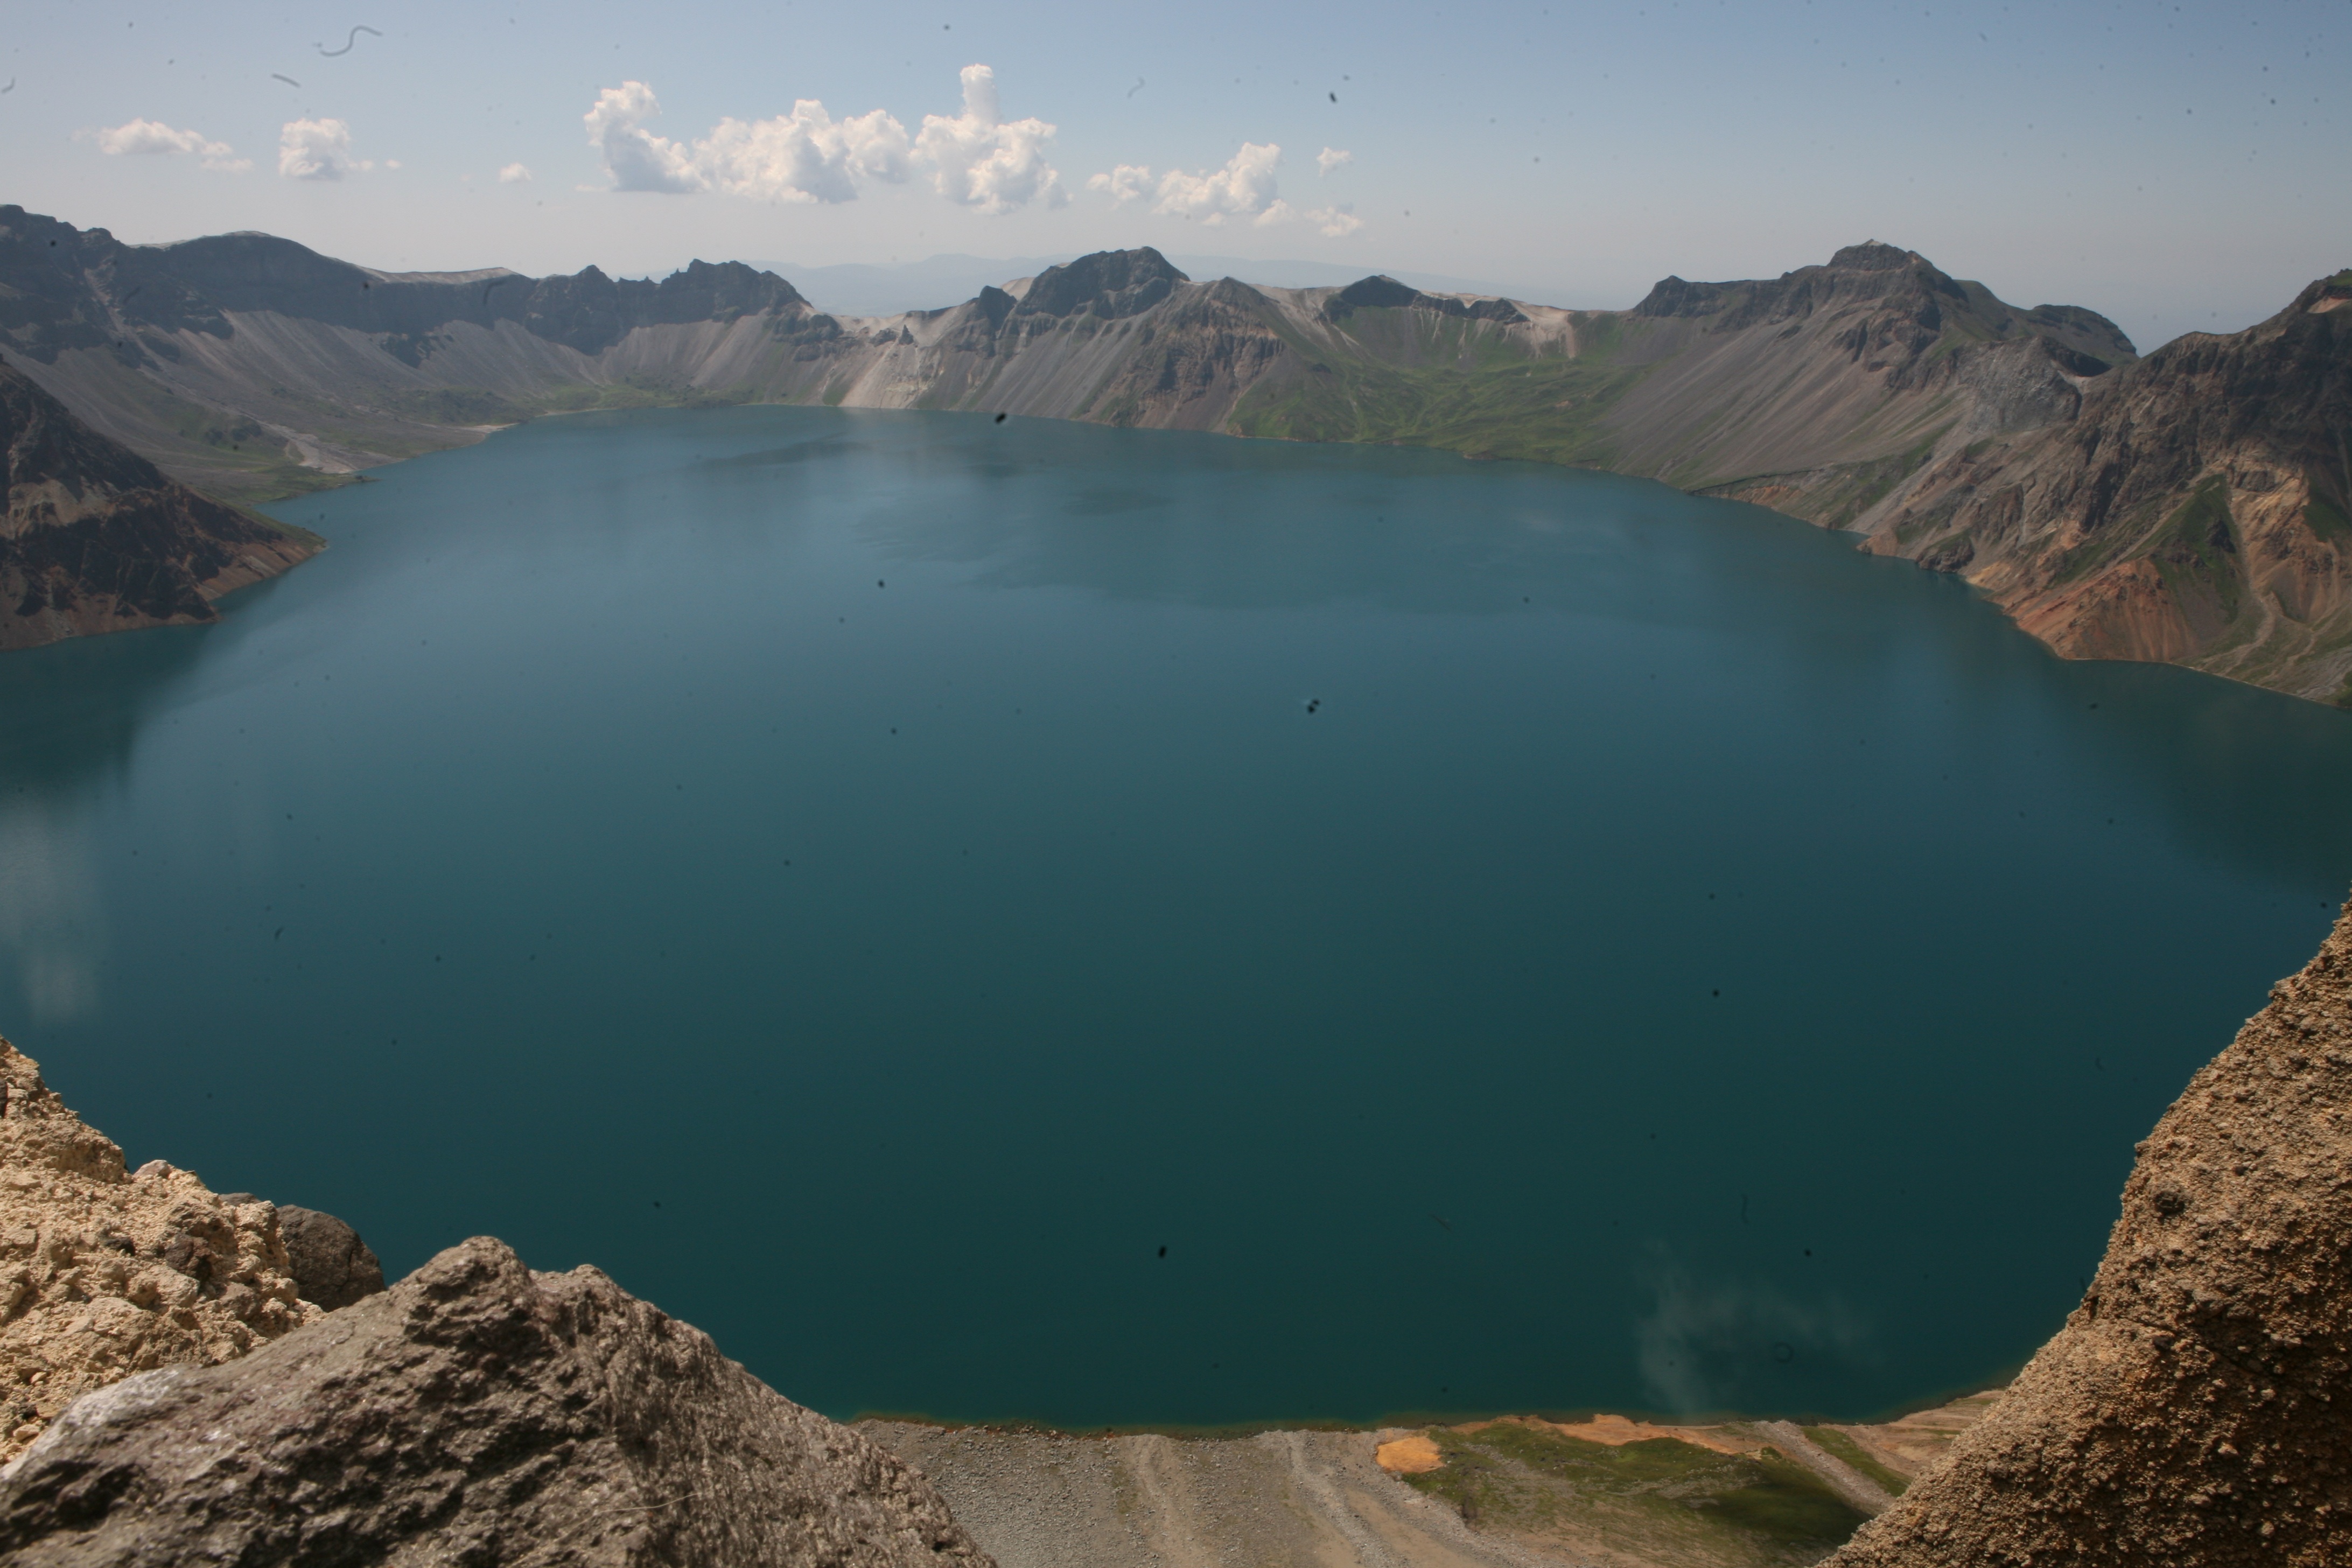
landscape, sea, coast, water, nature, wilderness, mountain, lake, mountain range, reflection, bay, fjord, reservoir, terrain, body of water, loch, crater lake, tianchi, changbai mountain, mountainous landforms, heilongjiang